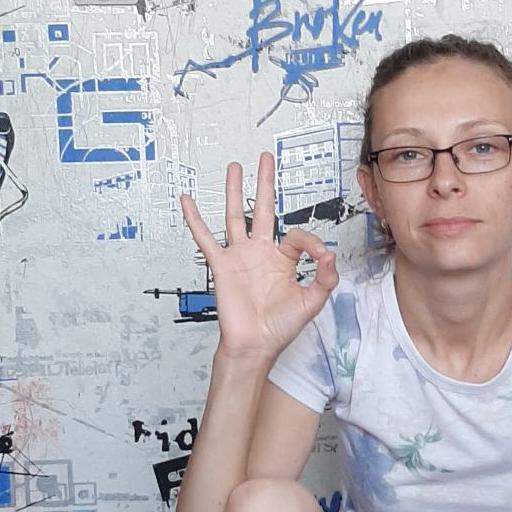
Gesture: ok